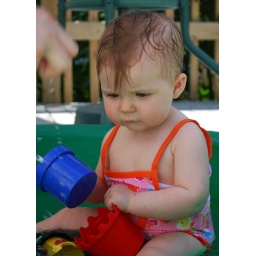
First time in the green turtle pool